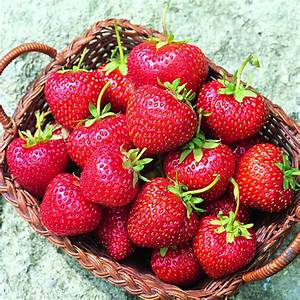
Label: Strawberry